Nurse's Song

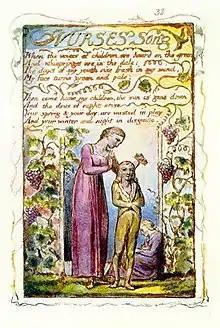
"Nurse's Song"

The poem in "Songs of Innocence" tells the tale of a nurse who, we are to assume, is looking over some children playing in a field. When she tries to call them in, they protest, claiming that it is still light and therefore there is still time to play. The poem fits in with the theme of innocence, as it makes no mention of the negative aspects of playing outside; the children are oblivious of the dangers of playing outside late at night that would be considered in a modern society. The language uses various images associated with children's playing and imagination. The nurse is of a jovial and warm-hearted nature, as she allows the children to continue with their games, with no thought for the wider consequences. In his commentary, Sir Geoffrey Keynes wrote that one critic said that "few besides Blake could have written such a successful poem on the delight of being allowed to play a little longer until dusk".